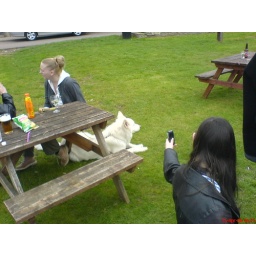
At a Pub in Long Eaton, there was this dog outside, big huge furry thing!! So cool!